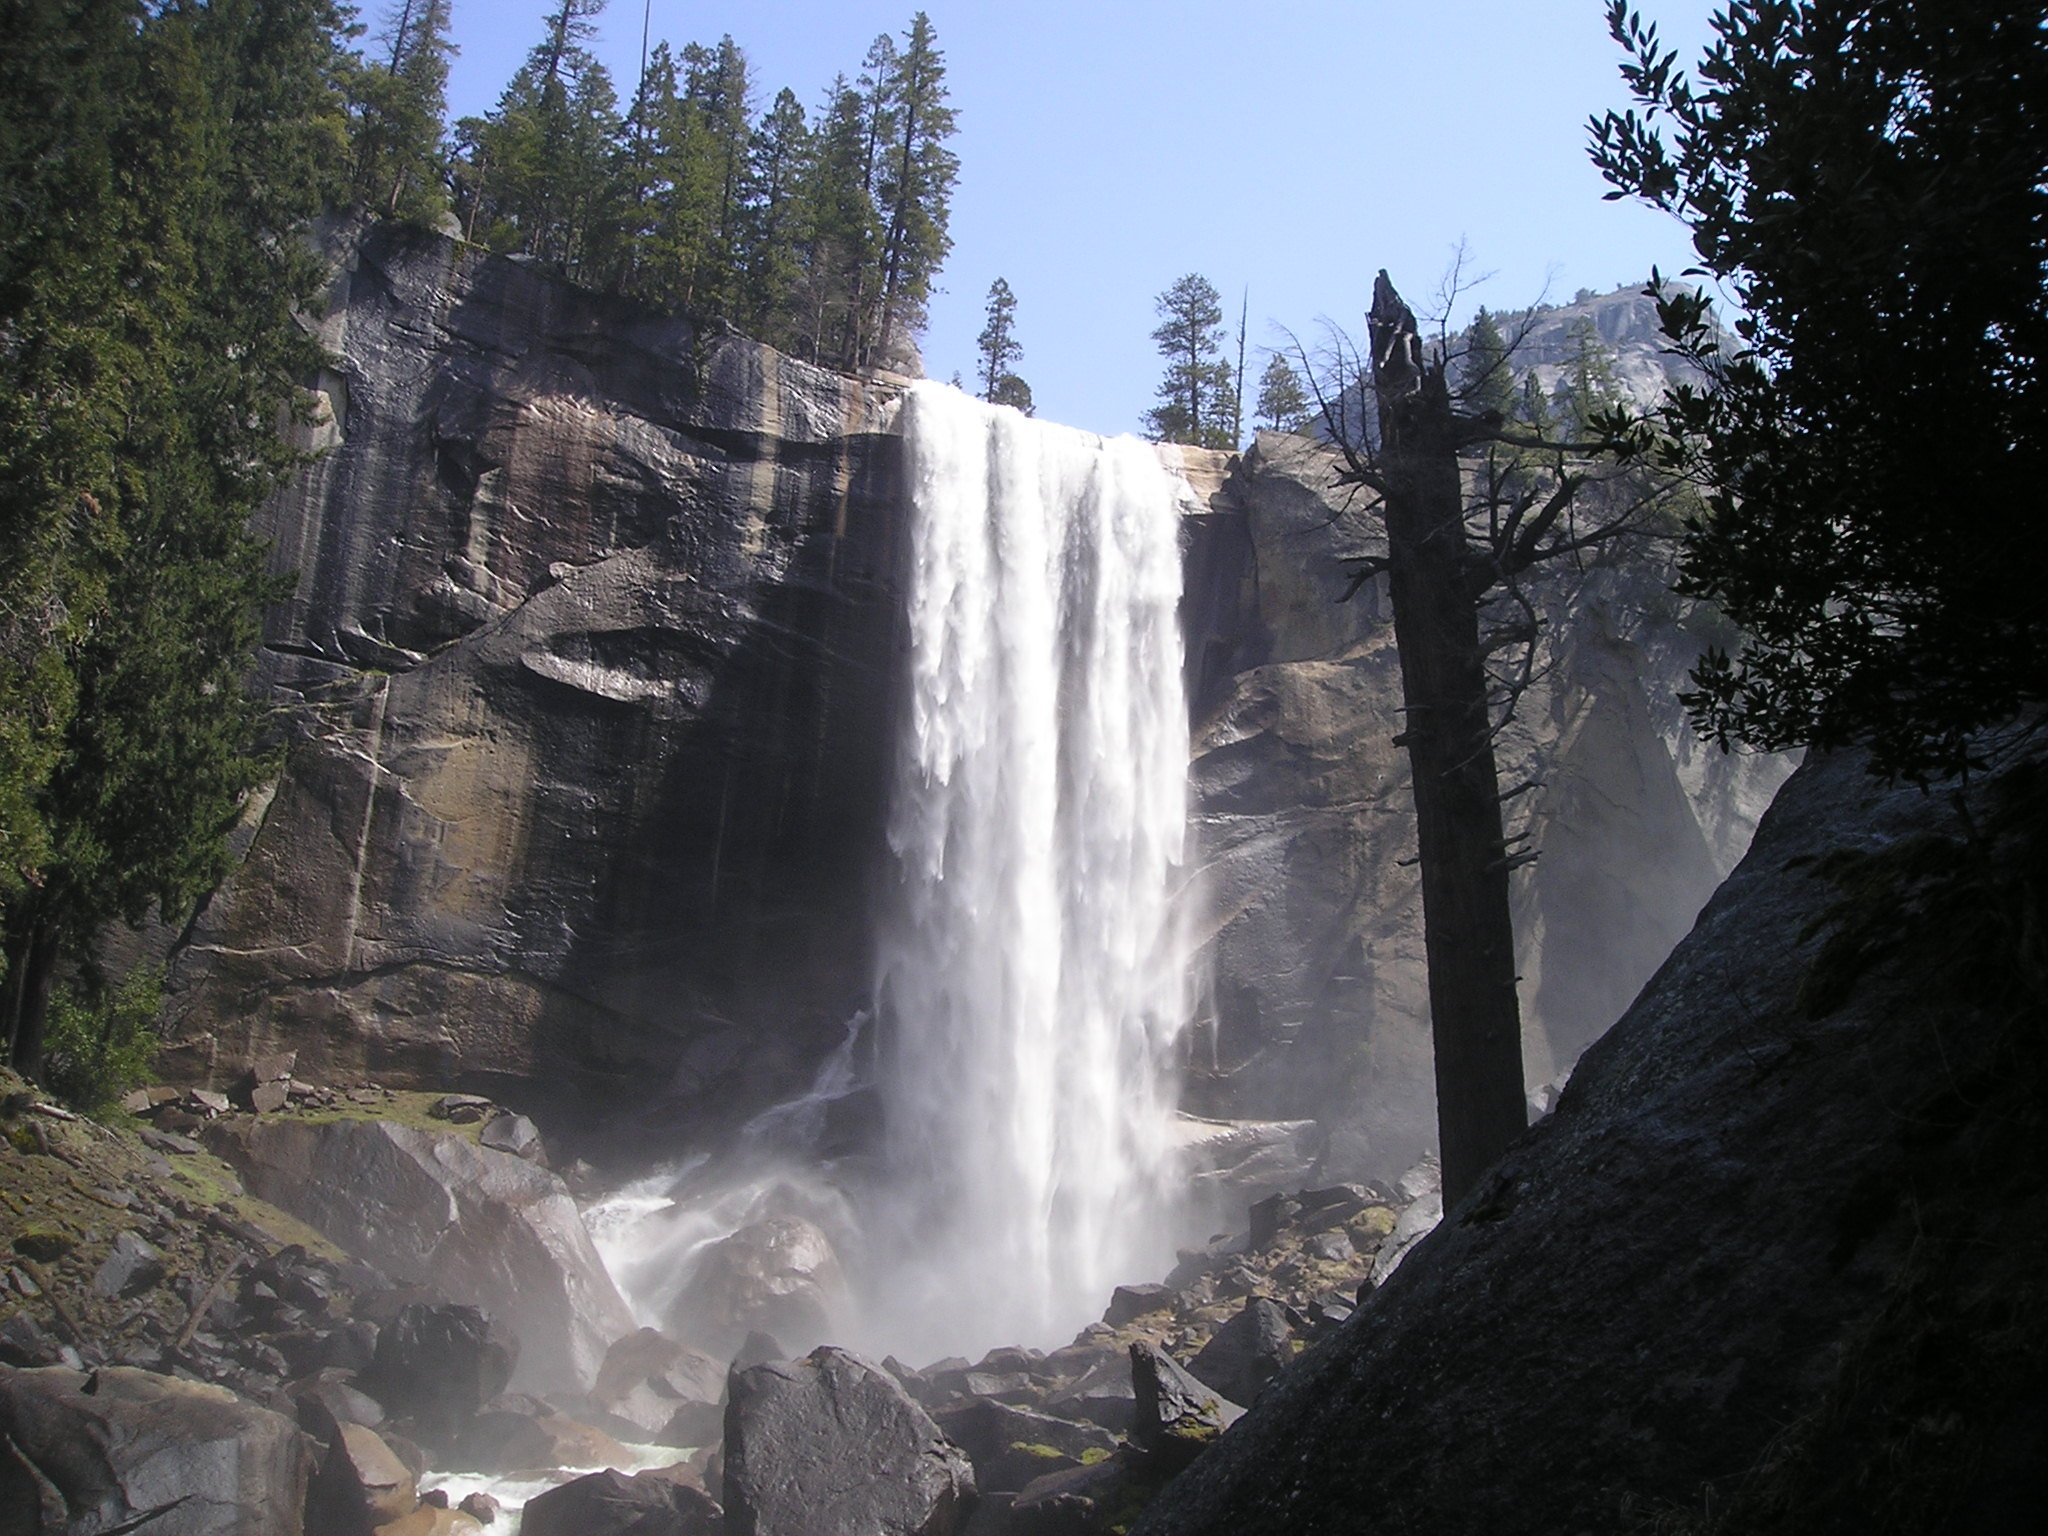
water, nature, waterfall, yosemite, idyllic, usa, national park, body of water, wasserfall, idyll, water feature, geological phenomenon, waser fall